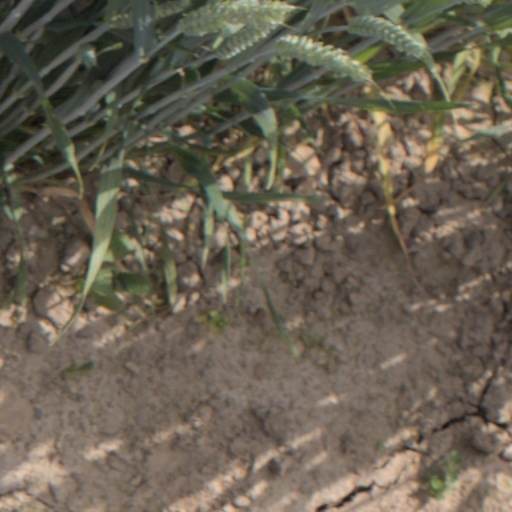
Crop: wheat